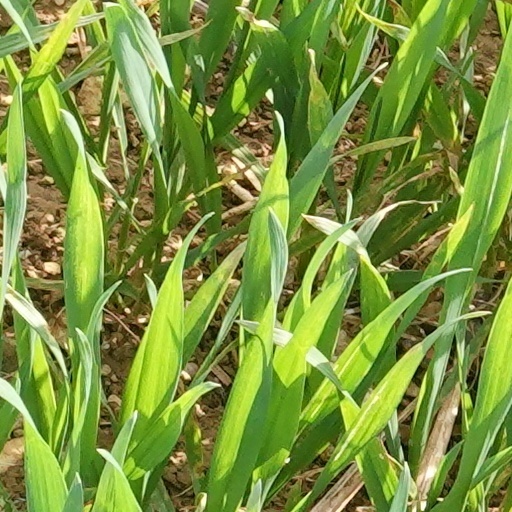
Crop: wheat